Kingdom of Tungning

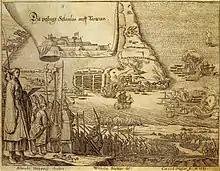
Siege of Fort Zeelandia

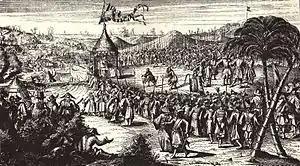
Surrender of Fort Zeelandia to the Zheng forces

A man working for the VOC named He Bin fled to Zheng Chenggong's base in Xiamen and provided him with a map of Taiwan. On 23 March 1661, Zheng's forces set sail from Kinmen (Quemoy) with a large fleet of 400 ships carrying around 25,000 soldiers and sailors aboard. They arrived at Penghu the next day and on 30 March, a small garrison was left at Penghu while the main body of the fleet arrived at Tayouan on 2 April. Zheng's forces routed 240 Dutch soldiers at Baxemboy Island in the Bay of Taiwan. They landed at the bay of "Luermen". Three Dutch ships attacked the Chinese junks and destroyed several until their main warship, the "Hector", exploded due to a cannon firing near its gunpowder supply. The remaining two ships consisted of a yacht and a lesser warship, which were unable to keep Zheng from controlling the waters around Taiwan. The landing forces defeated the Dutch.